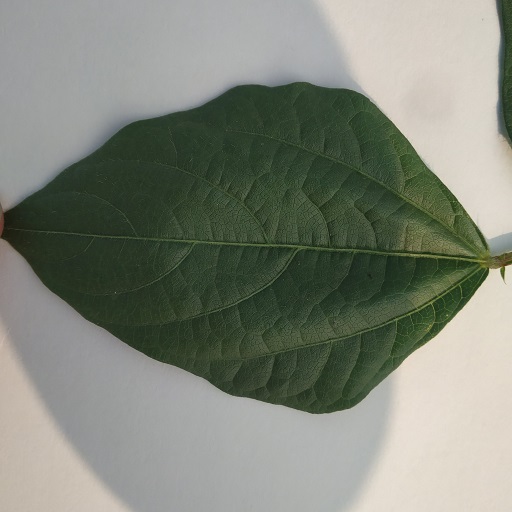
Label: Healthy